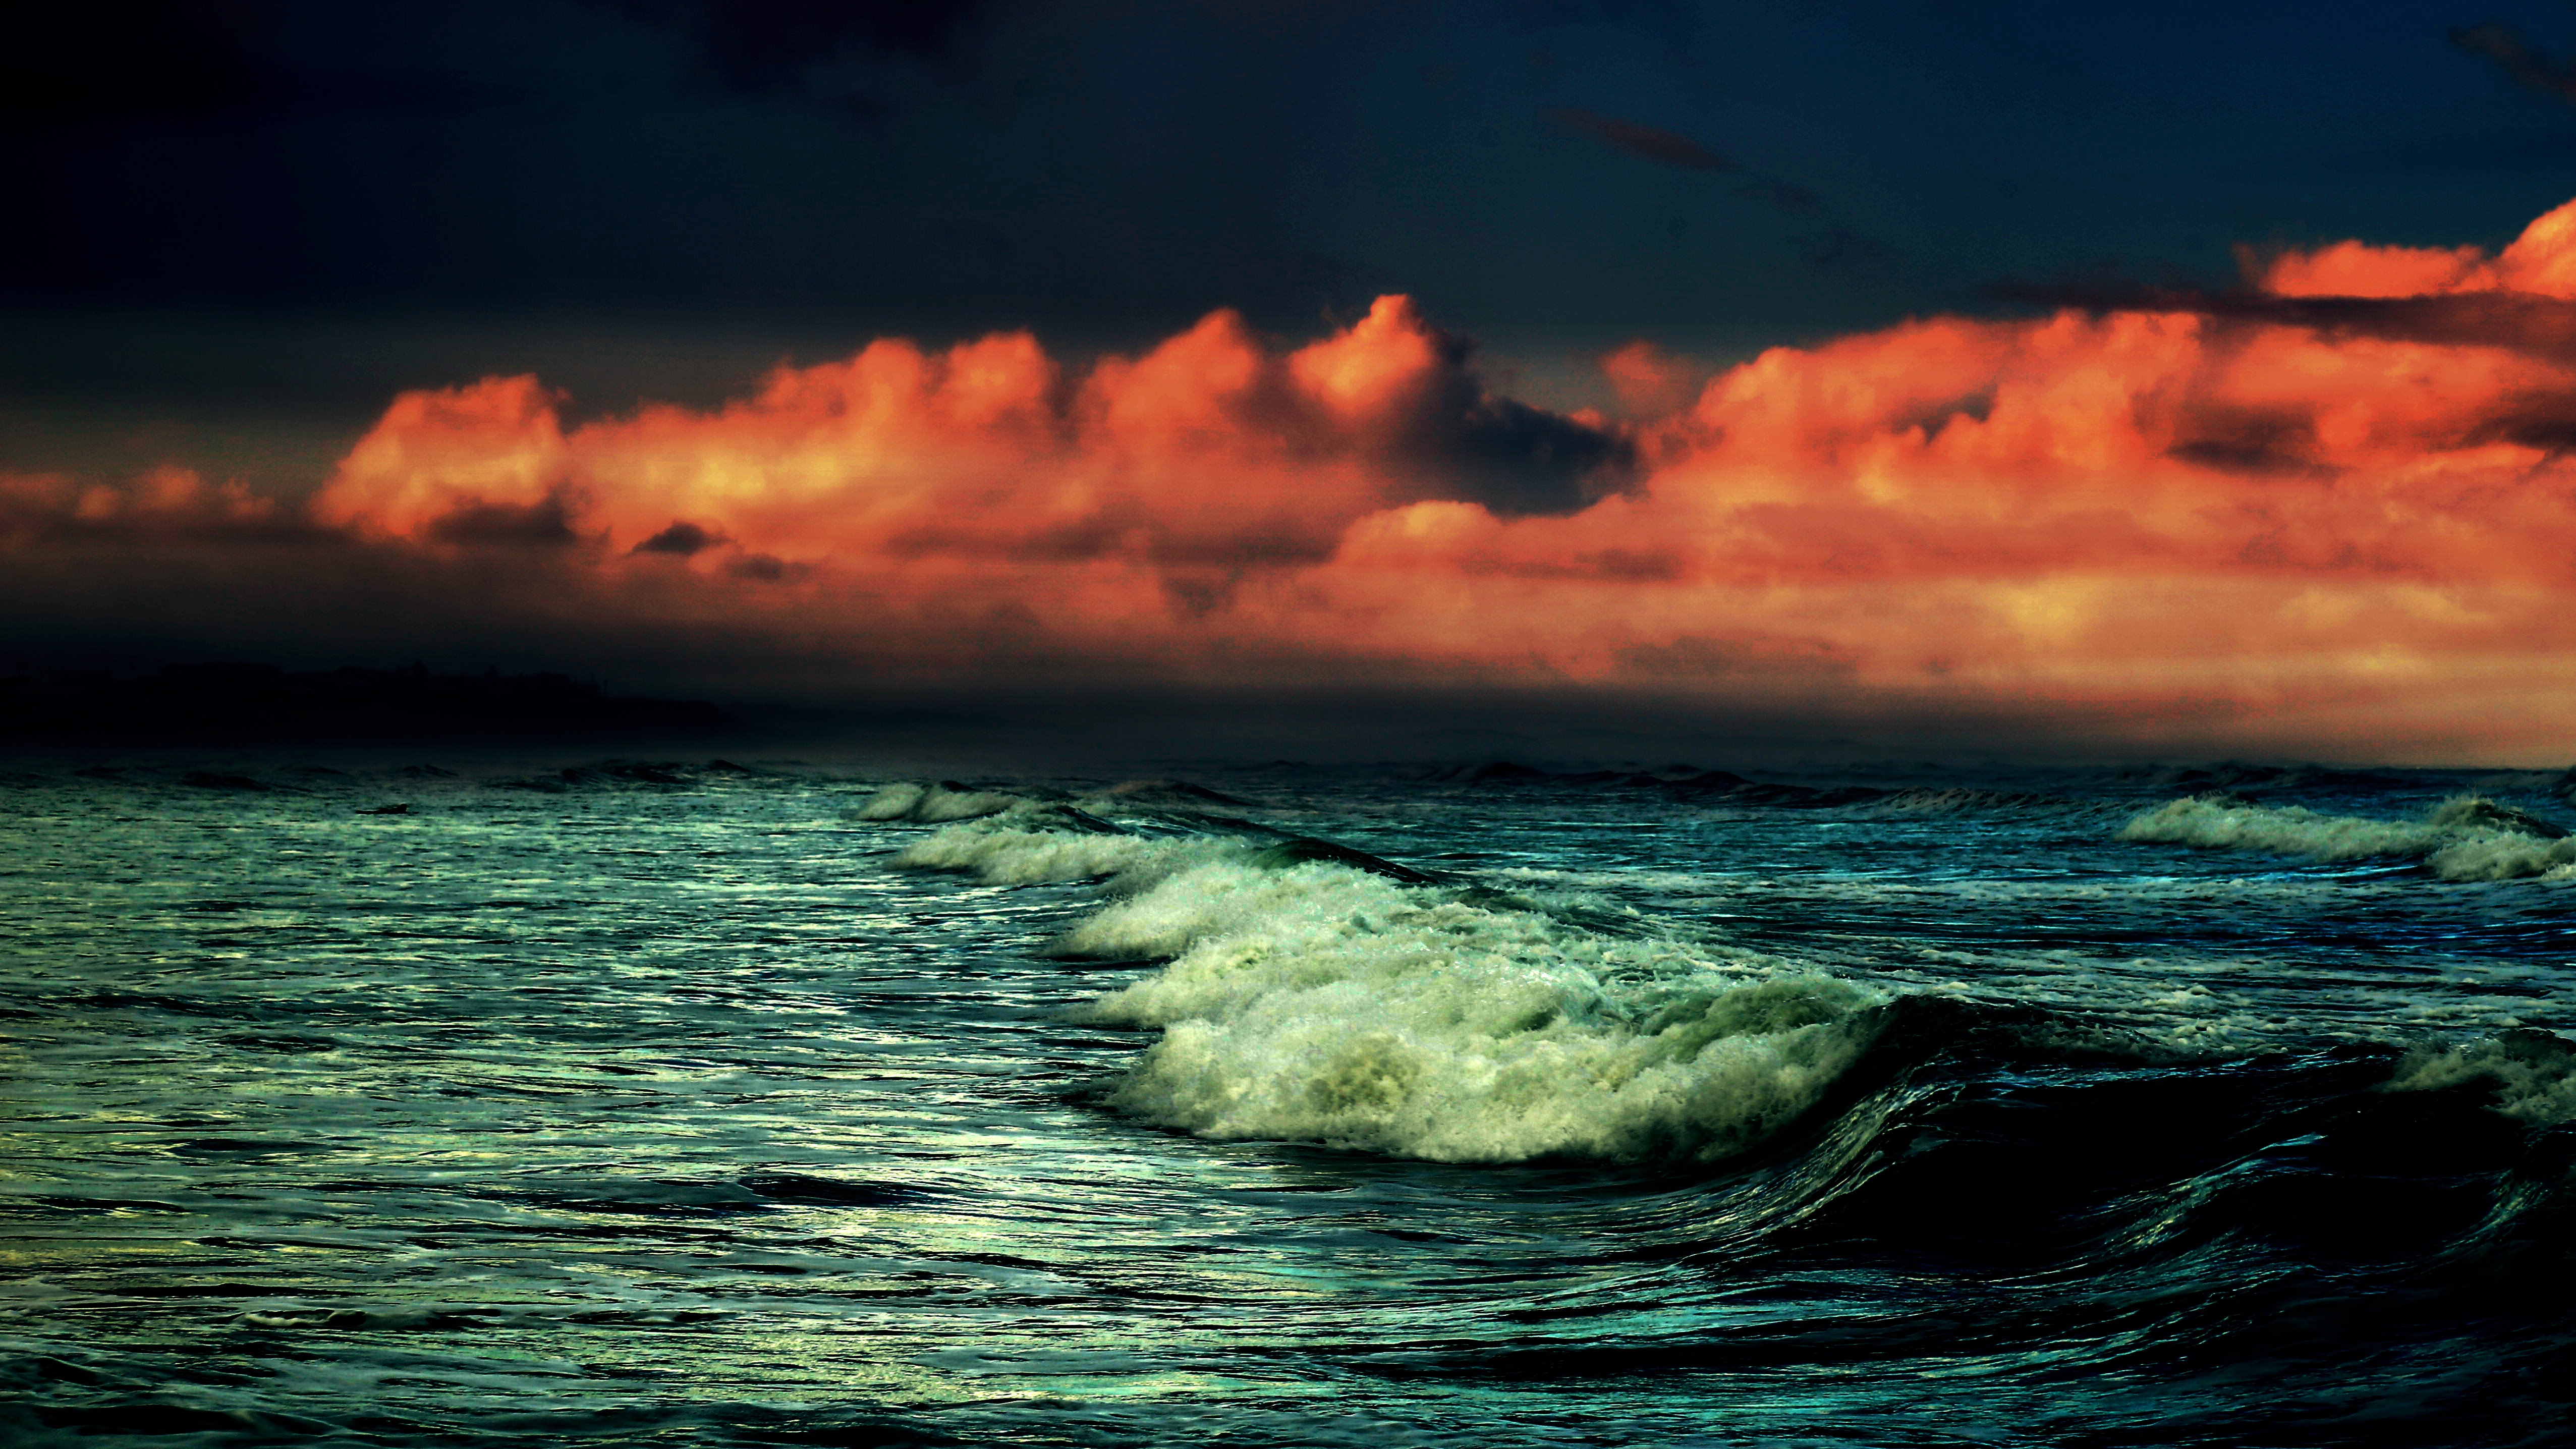
beach, sea, coast, nature, ocean, horizon, cloud, sky, sunrise, sunset, shore, wave, dawn, dusk, evening, wind wave